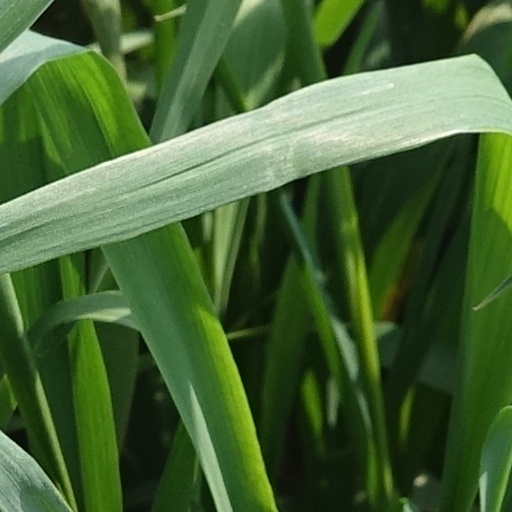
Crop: wheat